Bahuara, Dildarnagar

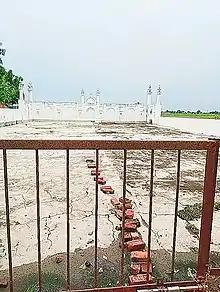
Image of the Eid gah build by Zamindar Naseer Khan in year 1600.

Bahuwara village was founded by Zamindar Naseer khan in 1590 AD, who was a grand son of Narhar khan founder of Dildarnagar kamsar. Naseer Khan had two sons who established West side and East Side in the village. Later their family established some hamlets and Muhallahs in and near the village. When Naseer Khan established the village he also build a Eid Gah in the village in 1600. Later his descendants made one more Eid Gah in the village known as Qasmi Eid gah. Know the Eid Gah made by Zamindar Naseer Khan is known as Purana Eid Gah.